Psyche (mythology)

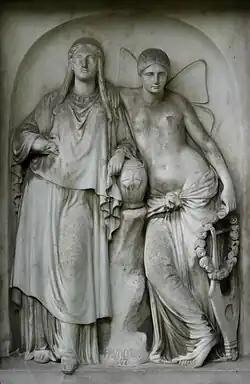
"Psyche and Persephone", relief by Hermann Heidel.

While Aphrodite had been tending to her son’s injuries, she had learned about the secret marriage between Psyche and her son. When the girl came and begged for forgiveness, the angry goddess had Psyche whipped and tortured. Afterward, she was given barrels of grains, barley, wheat, beans, and poppy seeds mixed together to sort through and was ordered to have them sorted by evening. Psyche broke down in despair, but ants sent by Demeter witnessed the exchange and took pity on the girl, instructing her colony to help sort the grain. Aphrodite, surprised and enraged to see that the task had been completed, gave Psyche a new task.